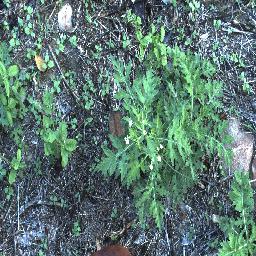
Label: parthenium